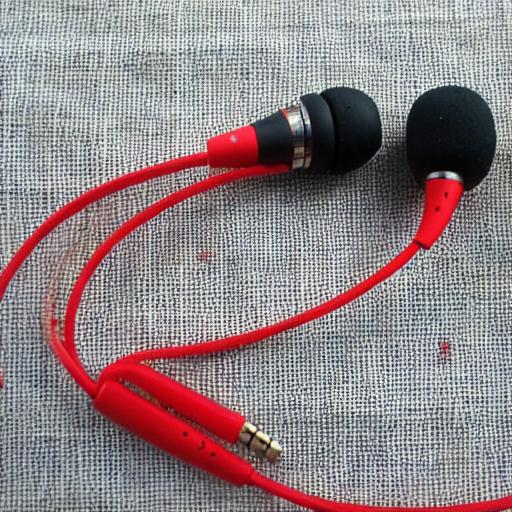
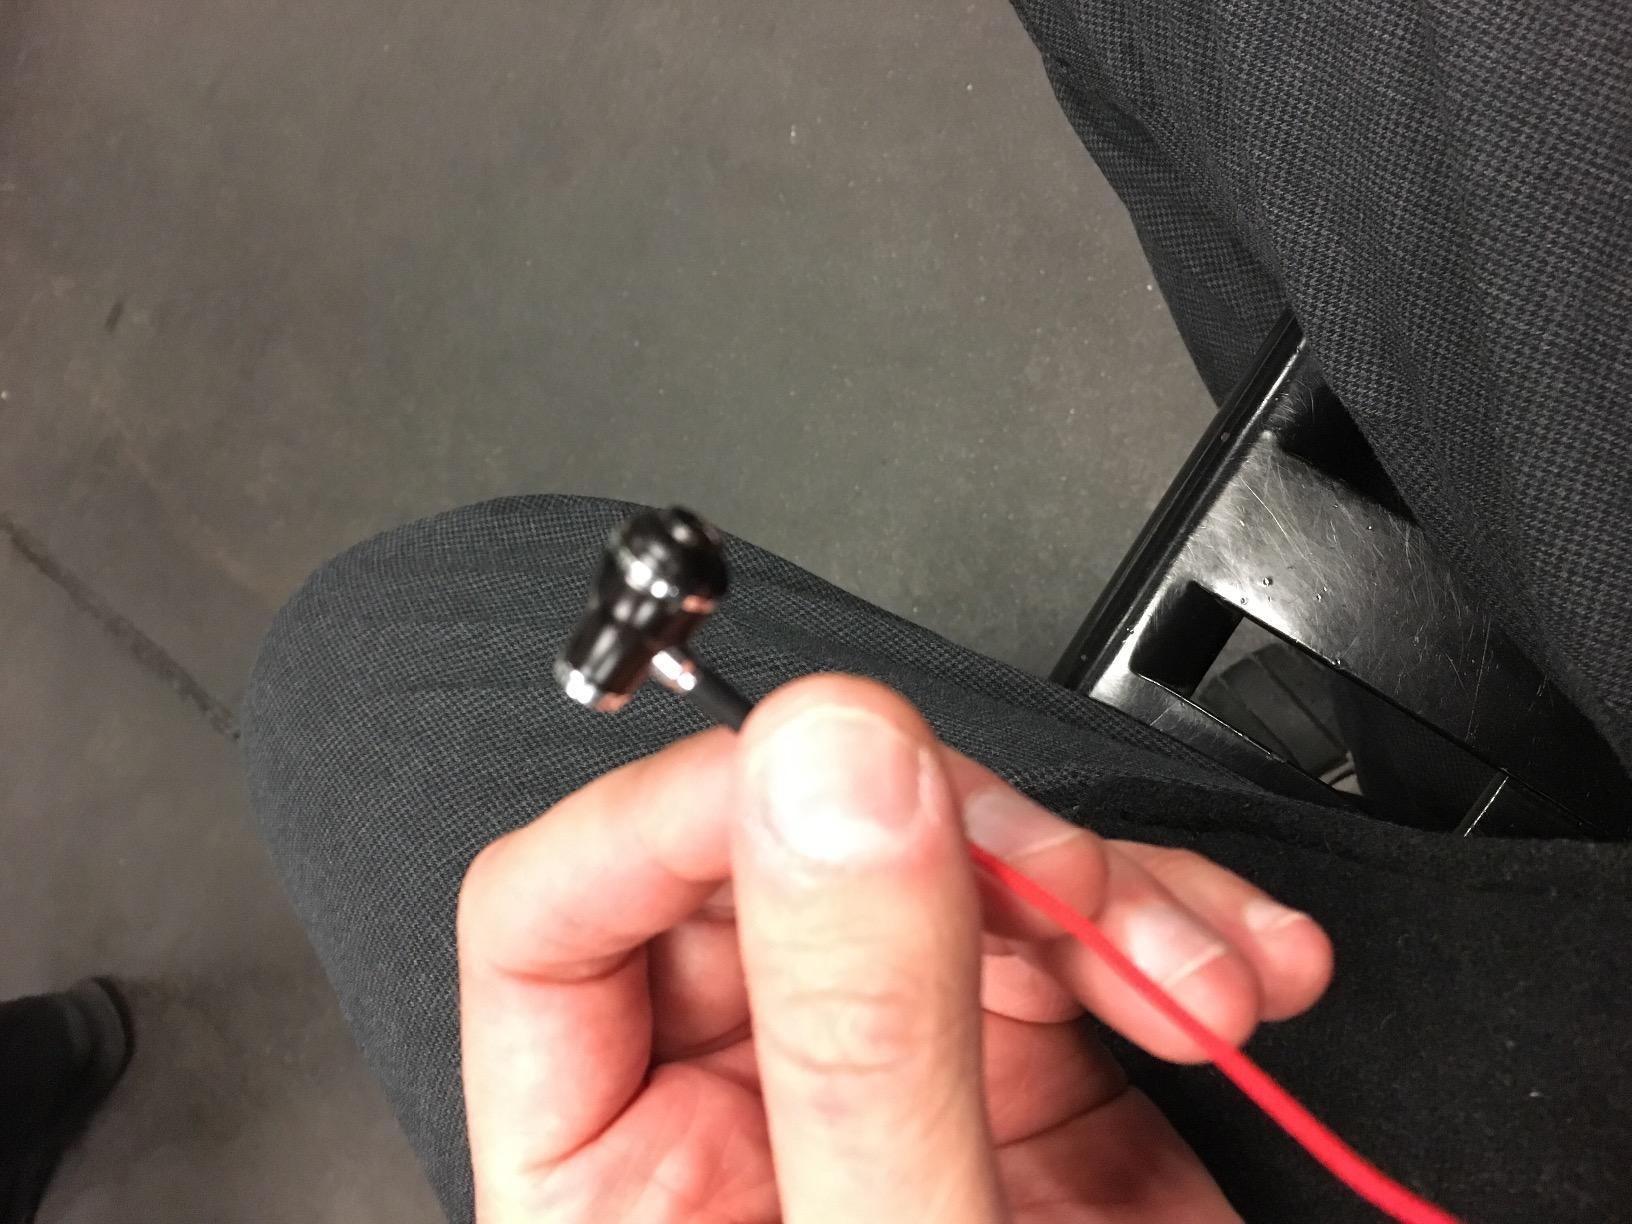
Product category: headphones
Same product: no